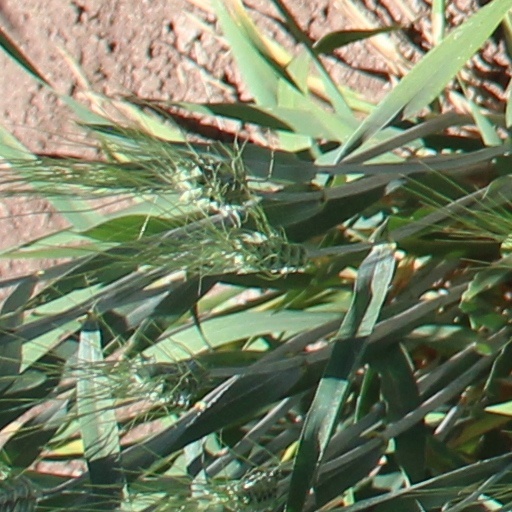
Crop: wheat